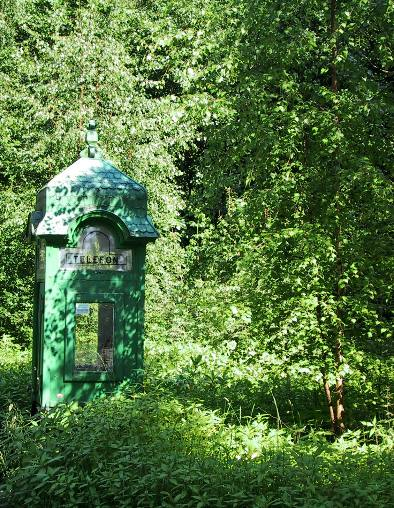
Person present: No